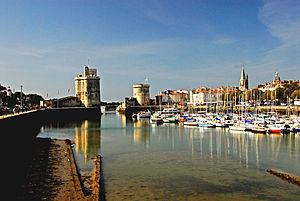
L'Aunis est une région naturelle, assez fortement individualisée, située dans le nord-ouest du département de la Charente-Maritime.